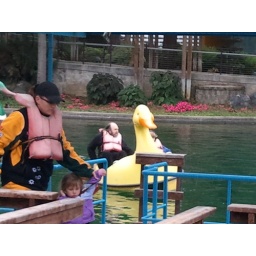
Andrew and Mike in a duck boat